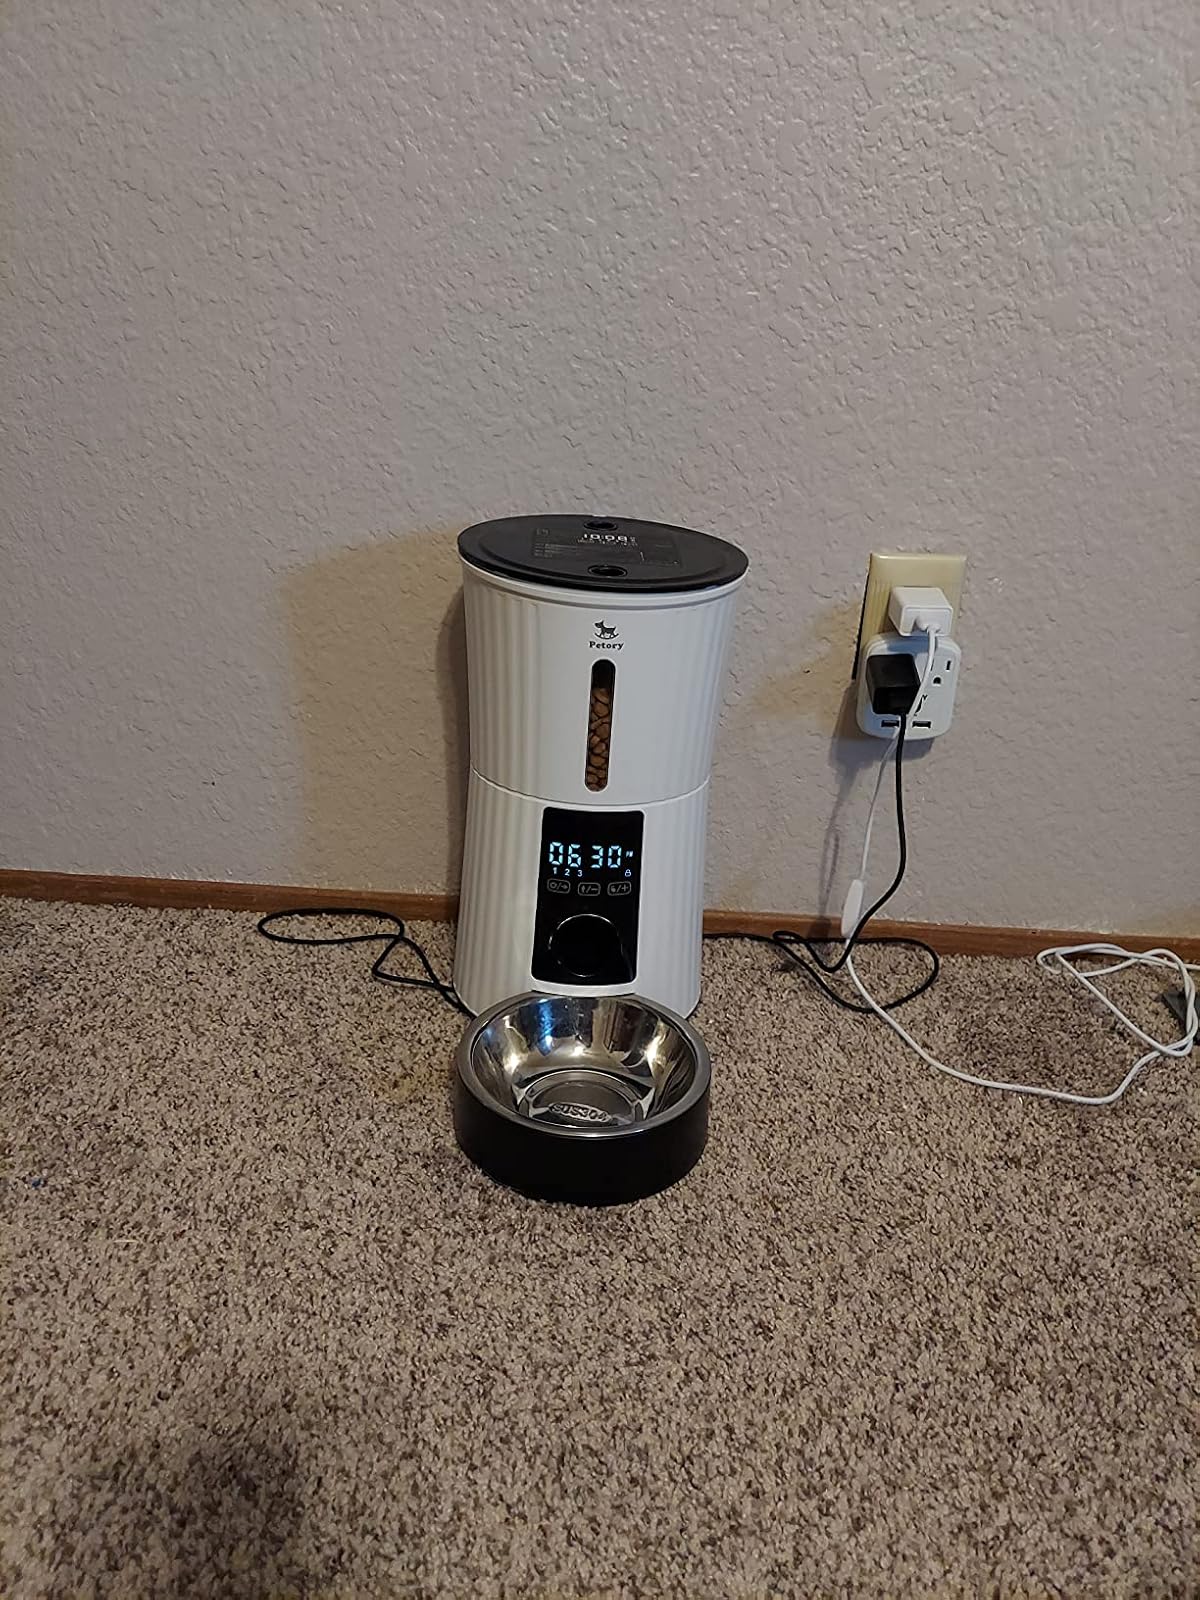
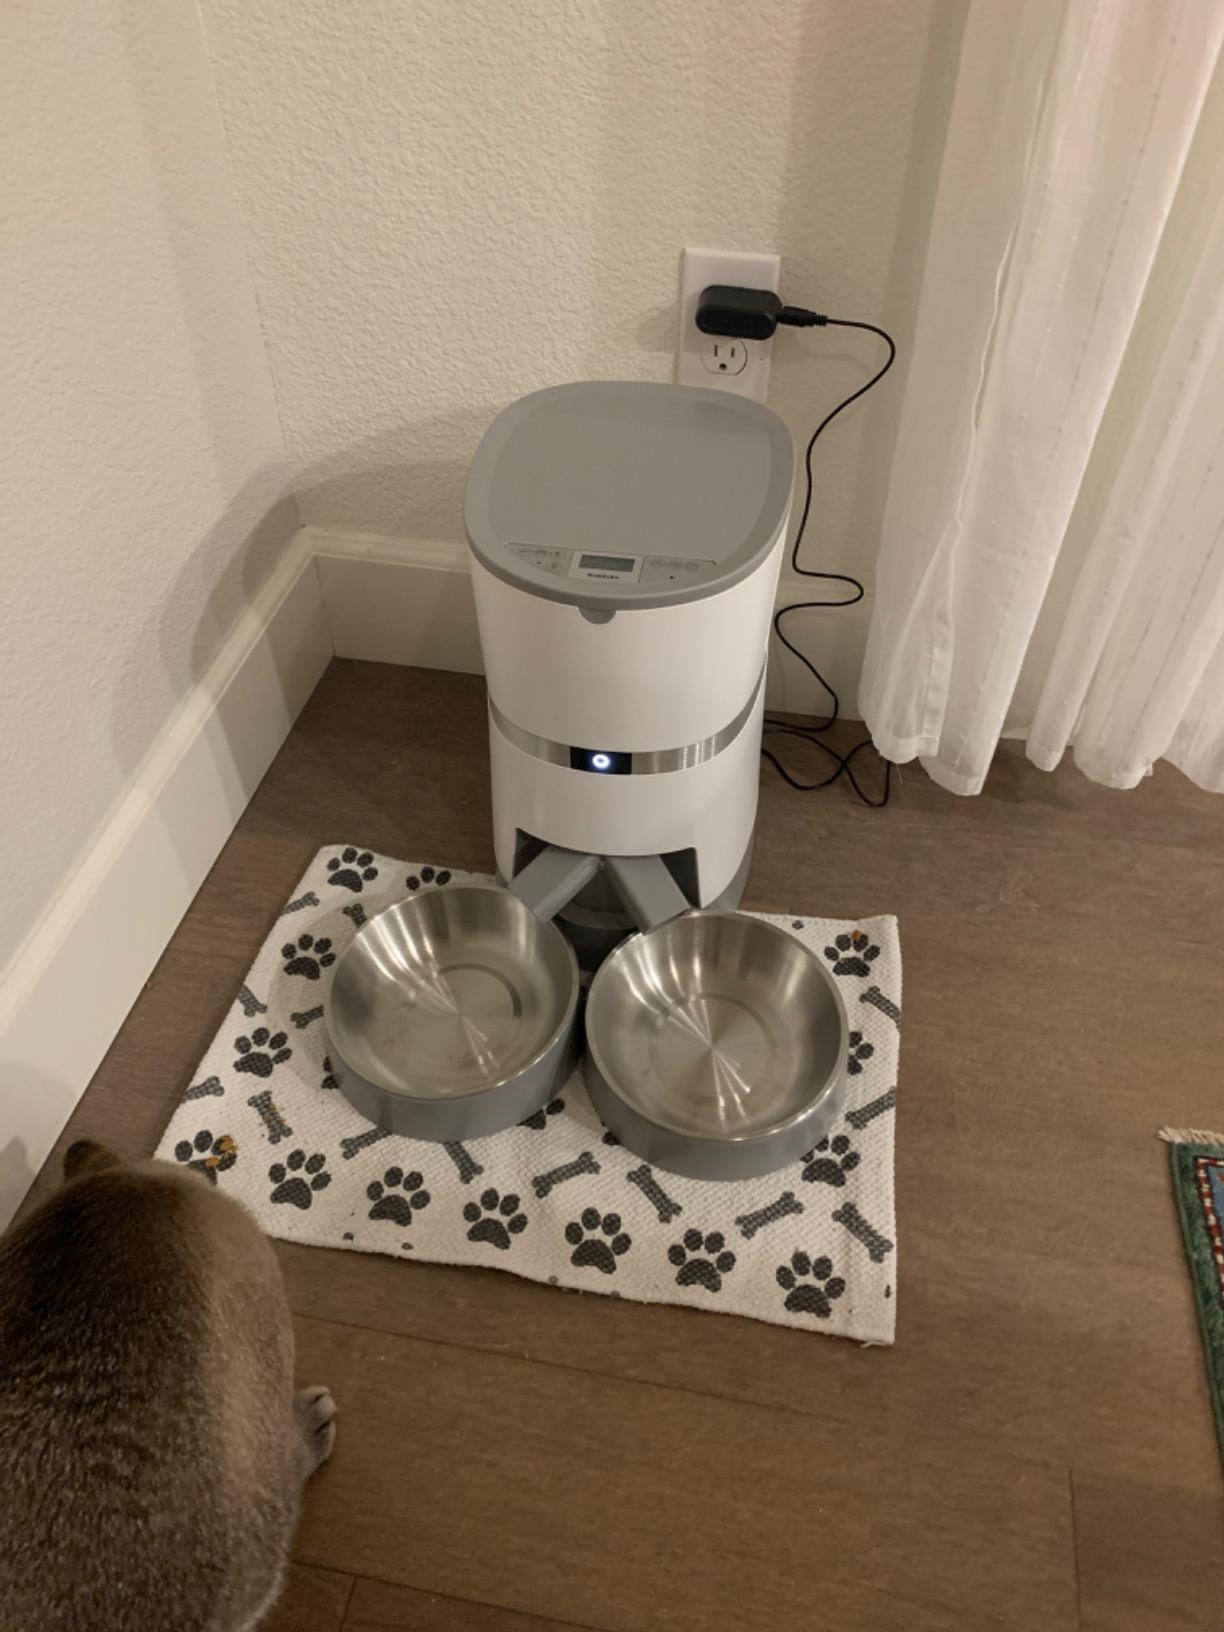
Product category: items_feeder
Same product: no